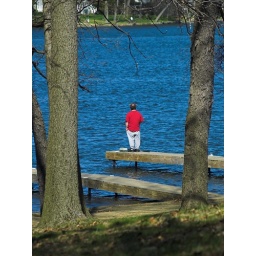
I liked the red shirt against the blue lake.